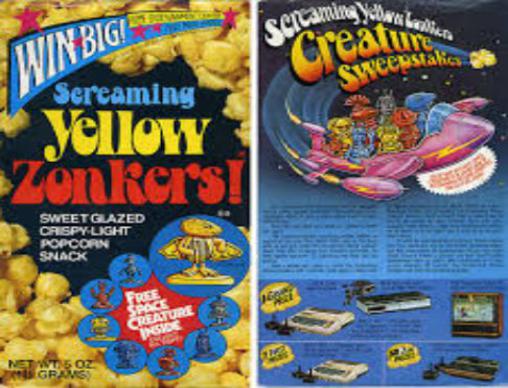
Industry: Food